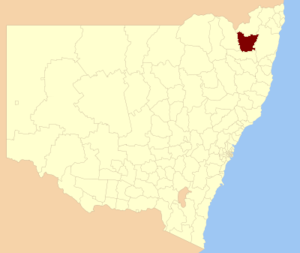
Le Conseil de Glen Innes Severn est une zone d'administration locale dans le nord-est de la Nouvelle-Galles du Sud en Australie.